Dehumanization

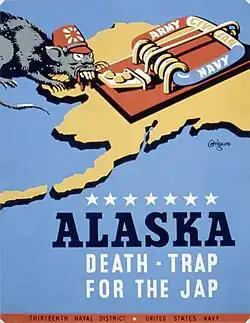
American propaganda poster from World War II featuring a Japanese soldier depicted as a rat

According to Daniel Bar-Tal, delegitimization is the "categorization of groups into extreme negative social categories which are excluded from human groups that are considered as acting within the limits of acceptable norms and values".